York House, Twickenham

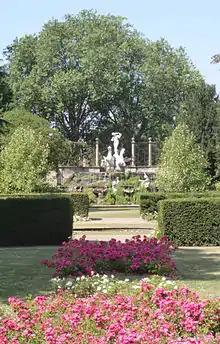
The Naked Ladies dominate the riverside lawns.

The front gardens are largely a public car park and tennis courts. The rear gardens are bisected by a public road but run to the River Thames and are open to the public, with the sunken lawn sometimes used for open-air theatre in the summer. A stone footbridge connects the two halves of the gardens.